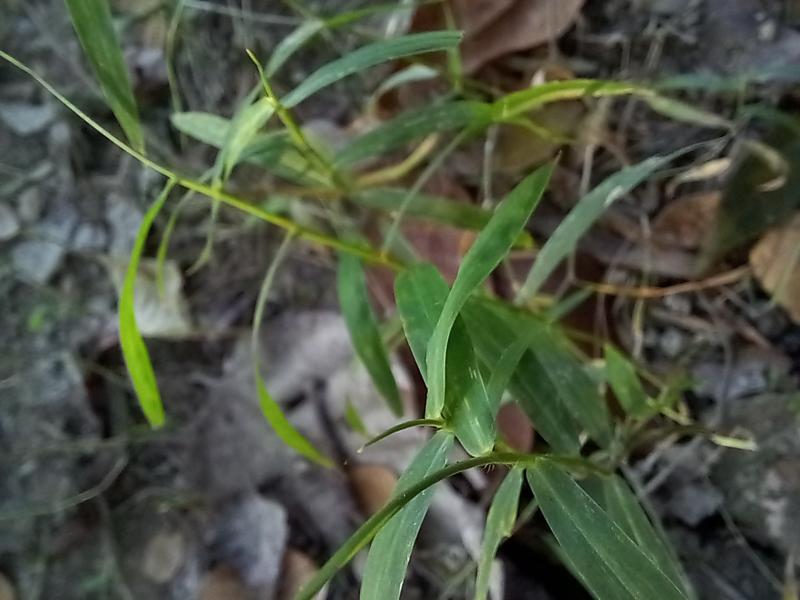
Weed species: Panicum repens